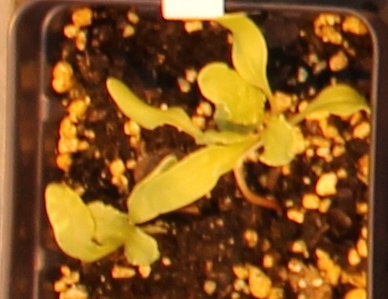
Label: Sugar beet